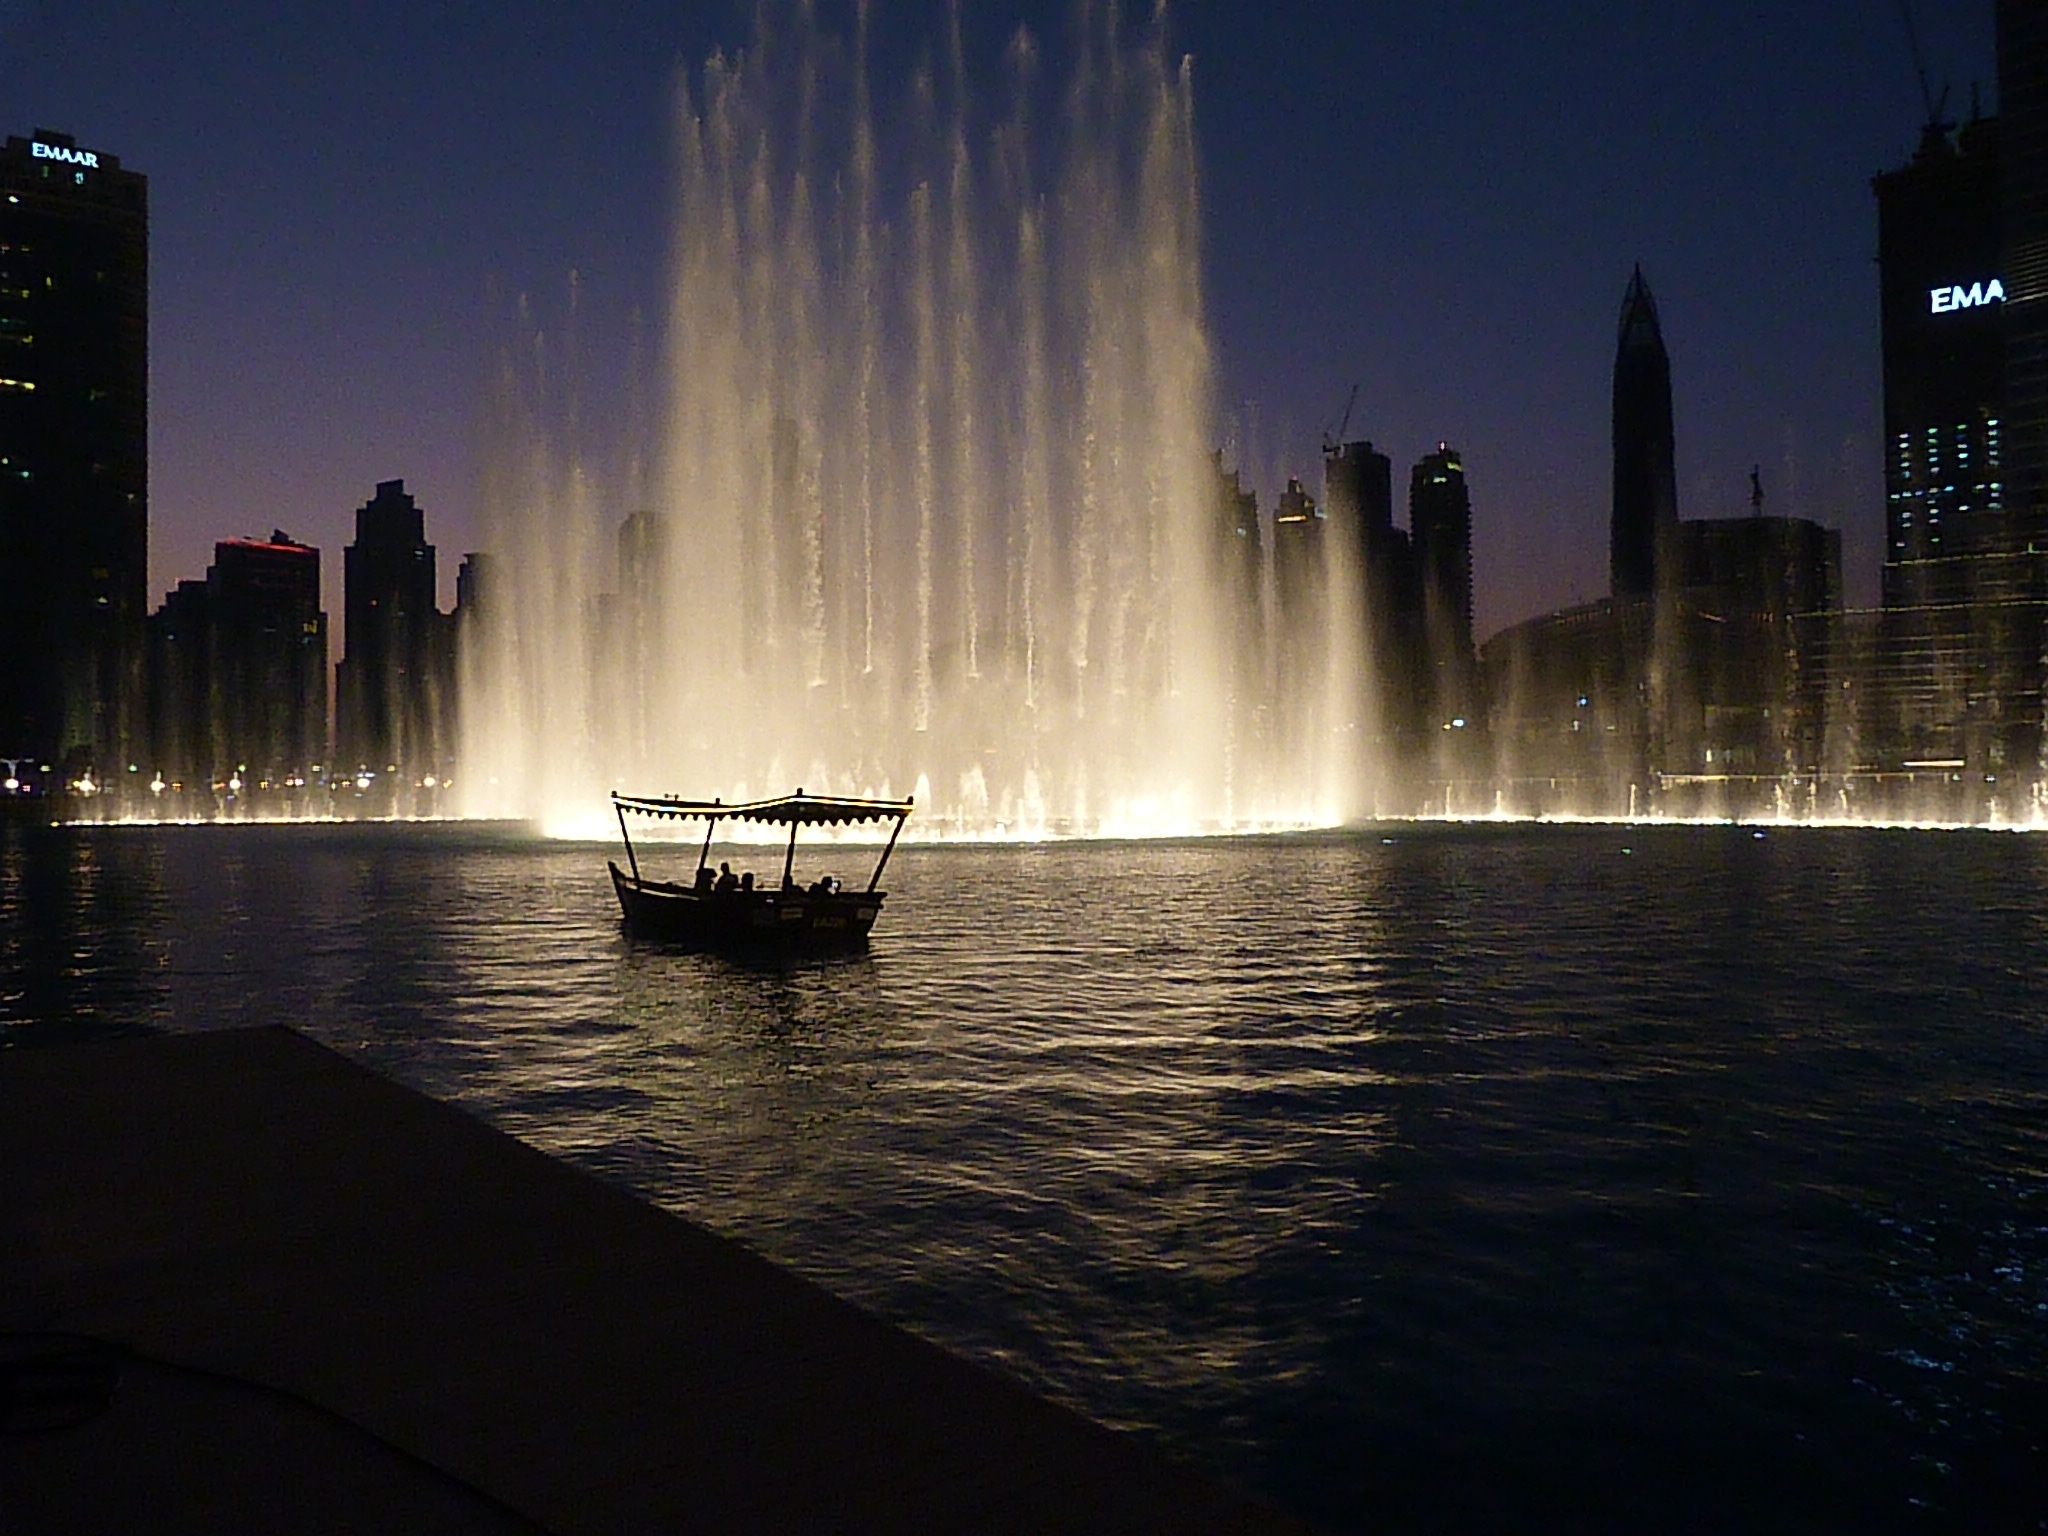
water, boat, skyline, night, morning, city, skyscraper, cityscape, dusk, evening, reflection, dubai, landmark, darkness, fountain, culture, fountains, water feature, nightscene, atmospheric phenomenon